Liège College, Leuven

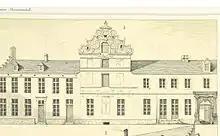

Liège College, founded 1605, was a college for the more academically inclined students of theology from the Diocesan Seminary of Liège to study at the University of Leuven.